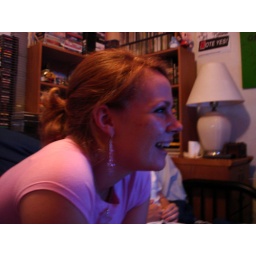
The exact moment of triumph. Larissa = winner. the bird in the tree outside the Addams Family mansion = loser